Michael Peña

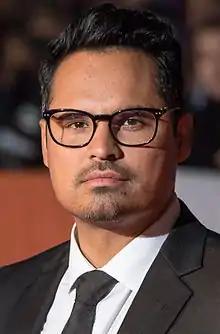
Peña at the premiere of "The Martian" at the 2015 Toronto International Film Festival

Michael Peña (born January 13, 1976) is an American actor. He has starred in many films, including "Crash" (2004), "World Trade Center" (2006), "Shooter" (2007), "Observe and Report" (2009), "Tower Heist" (2011), "" (2011), "End of Watch" (2012), and "Gangster Squad" (2013). He has also acted in films such as "American Hustle" (2013), "The Martian" (2015), "Ant-Man" (2015) and its sequel "Ant-Man and the Wasp" (2018), and "Extinction" (2018). Peña had the title role in "Cesar Chavez" (2014), played DEA agent Kiki Camarena in season one of the Netflix series "" (2018), and CIA agent Domingo Chavez in season 4 of the Prime Video series "Jack Ryan" (2023).